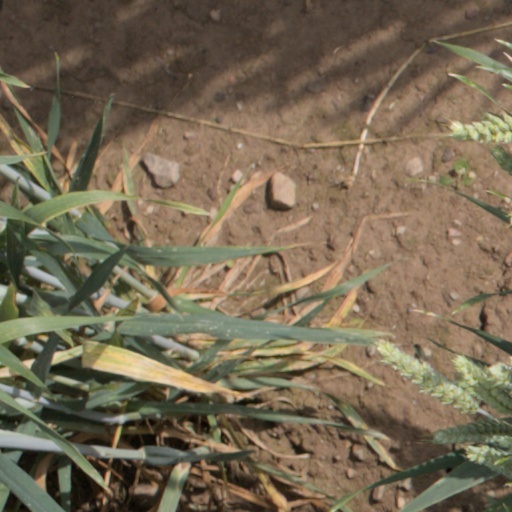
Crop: wheat